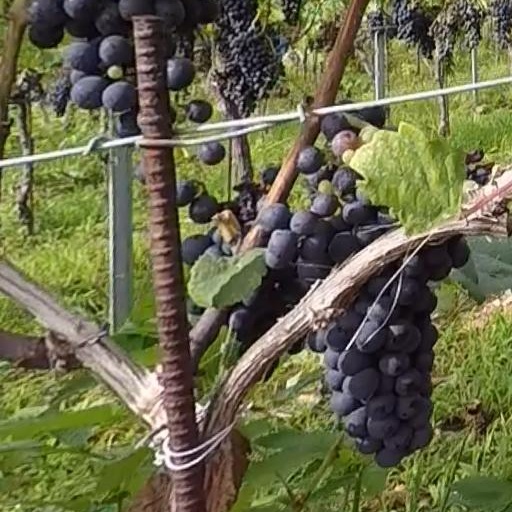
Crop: grape